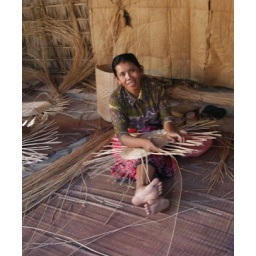
Taken in a small basket weaving house just outside Siem Reap in Cambodia.